Lin Biao

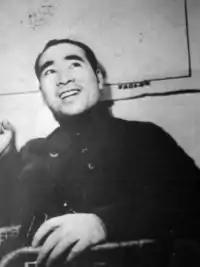
Lin as commander-in-chief of the Manchurian Field Army (~1947–1948)

In 1938, while he was still leading Chinese forces in Shanxi, Japanese soldiers who had joined the Communists and were serving under Lin's command presented Lin with a Japanese uniform and "katana", which they had captured in battle. Lin then put the uniform and katana on, jumped onto a horse, and rode away from the army. While riding, Lin was spotted alone by a sharpshooter in Yan's army. The soldier was surprised to see a Japanese officer riding a horse in the desolate hills alone. He took aim at Lin and severely injured him. The bullet grazed Lin's head, penetrating deep enough to leave a permanent impression on his skull. After being shot in the head, Lin fell from his horse and injured his back.